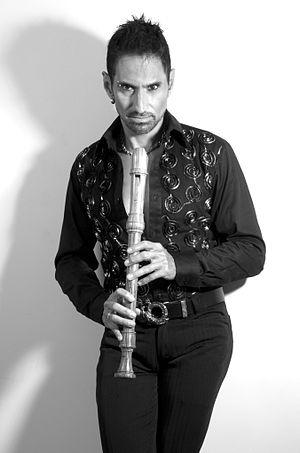
Flûtiste mexicain Horacio Franco.
Horacio Franco est un flûtiste et flûtiste à bec classique mexicain.